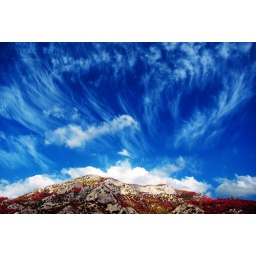
I liked the deep blue sky with the sweeping clouds over the colourful mountain.